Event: Nepal Earthquake
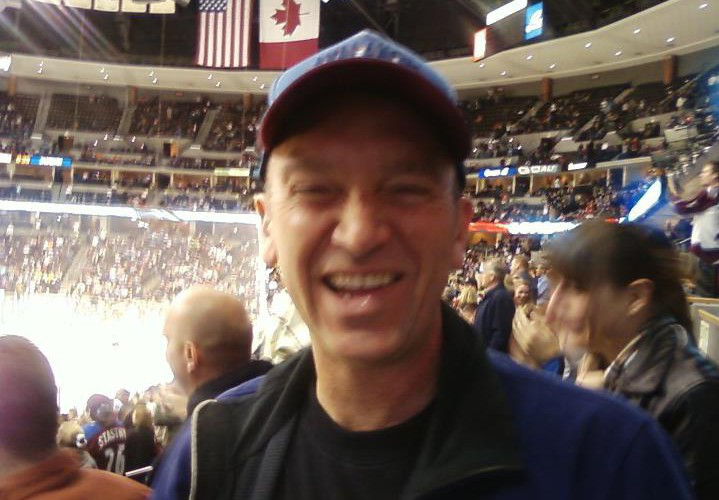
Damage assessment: no_damage